Dassault Mirage III

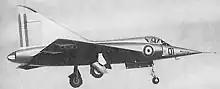
The tailless 1955 Mystère Delta delta-wing prototype with the very large vertical stabilizer and no horizontal stabilizer and no flaps

In 1952, the French government issued its specification, calling for a lightweight, all-weather interceptor, capable of climbing to in 6 minutes along with the ability to reach Mach 1.3 in level flight. Three separate French manufacturers decided to respond to the specification, these being Dassault Aviation, Sud-Est, and Sud-Ouest, offering the "MD.550 Mystère Delta", SE.212 Durandal and SO.9000 Trident, respectively. Dassault's submission, which became known as the MD.550 Mystère Delta, was a diminutive and sleek-appearing aircraft that was principally powered by a pair of Armstrong Siddeley MD30R Viper afterburning turbojet engines (built under licence by Dassault); atypically, the design also featured provisions for the installation of a secondary propulsion system in the form of a SEPR-built 66 liquid-fuel rocket engine, capable of providing boost thrust of .